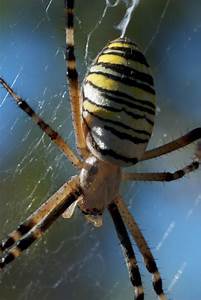
Label: spider